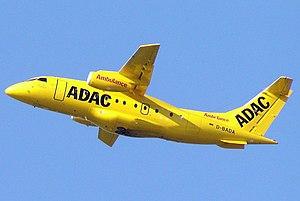
L’ADAC est un automobile club d’Allemagne. Avec 18,73 millions de membres en juillet 2013, elle est la plus grande d'Europe et la deuxième mondiale. C'est aussi la plus grande association mondiale de motards avec 1,5 million d'adhérents. Créé en 1903, cet automobile-club est très connu en Allemagne pour son rôle d'assistance routière, disposant d'une importante flotte de véhicules de dépannage et d'urgence médicale ainsi que d'une cinquantaine d'hélicoptères et de quelques avions médicalisés. Tous ces véhicules sont de couleur jaune leur valant le surnom d'« anges jaunes ». L'ADAC est aussi présente dans le sport automobile, organisant plusieurs compétitions allemandes d'importance.
La société Dornier est une entreprise allemande de construction aéronautique.
Le Dornier 328 est un avion de transport commercial bimoteur conçu à l’origine par la société allemande de construction aéronautique Dornier puis qui fut réalisé et commercialisé par Dornier Luftfahrt GmbH, qui appartenait à l’ancienne filiale de Daimler-Benz DASA. C’est le dernier appareil conçu par l’usine Dornier qui ait été en service actif. C’est aussi le dernier appareil de transport entièrement conçu et réalisé par une société allemande.